Epic Rap Battles of History

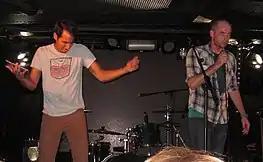

The idea for historical figures rapping against each other was conceived by Ahlquist, who pitched the idea to Shukoff as an improvised show titled ""Check OneTwo""; both were working in improv at the time along with Zach Sherwin, who would later become a regular guest on the series. They were met with high levels of difficulty at first and decided that the concept would fare much better as a YouTube series than an improv show. The first three rap battles were each shot on a $50 budget.